Nashville Blues

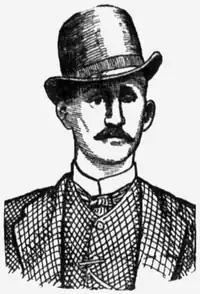
A black and white portrait illustration of a man with a mustache wearing a bowler hat and checked suit

Nashville's first roster changes began after the controversial Sunday game. On April 25, amateur Robert Greene was given a trial at shortstop but was not retained by the team. That same day, Matthias was badly injured while sliding into home plate and had to be removed from the game. Knowing the importance of his position as captain and aware that he would miss several games, he chose to vacate his captaincy, and Clinton assumed the role. New pitcher Bill Mountjoy led the Nashvilles to a 7–5 victory over Memphis in his debut on April 29. Corcoran was scheduled to pitch on April 30 against Memphis, but was replaced by Bradley at the last moment. Before the game, Corcoran was found to be drunk. Memphis manager John Sneed and pitcher Bob Black allegedly got him intoxicated to help the Browns win, thus aiding individuals from Memphis who had wagered a large amount of money against Nashville. When Bradley heard rumors of the plan, he removed Corcoran from the game, and pitched Nashville to a win himself. The directors of the club fined Corcoran $50 for his drunkenness and unsatisfactory play, suspended him indefinitely, and eventually sold him to the National League's Indianapolis Hoosiers for $500 on May 9.